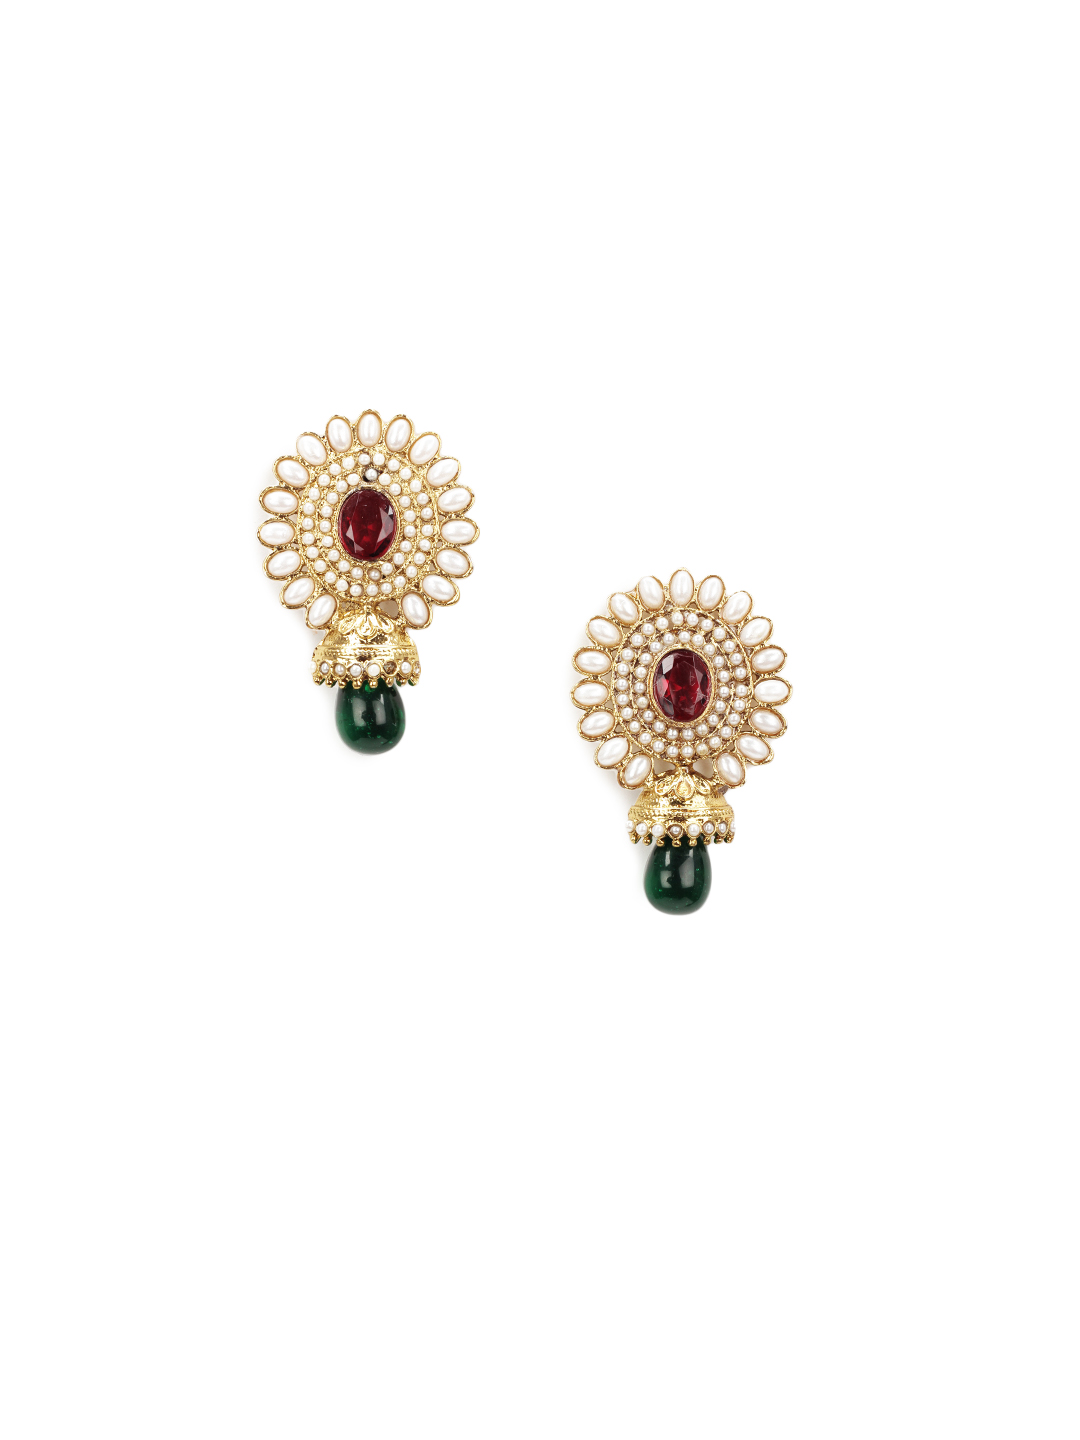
Royal Diadem White Earrings
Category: Accessories / Jewellery / Earrings
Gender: Women
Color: White
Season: Summer 2012
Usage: Casual